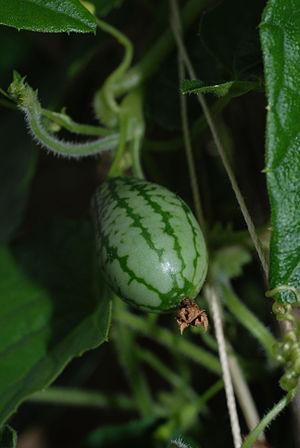
Melothria scabra, ou « concombre à confire » est une plante grimpante de la famille des Cucurbitacées originaire du Mexique et d'Amérique centrale. Très facile à cultiver, elle produit de petits fruits comestibles à l'épiderme tigré de la taille d'une grosse olive.